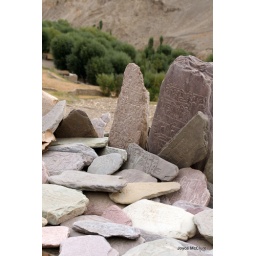
Hand carved mani stone wall in Lamayuru, Ladakh